Shivaraj Patil

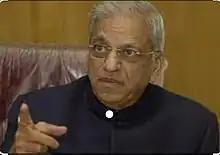

Shivaraj Virupanna Patil (born 12 January 1940) is a retired Indian judge who served as a justice of the Supreme Court of India from 2000 to 2005 and as chief justice of two High Courts of India.